Royal Malaysian Navy

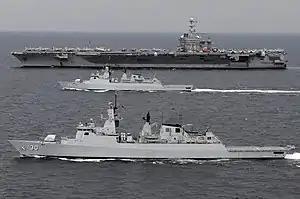
s and during a transit of the Andaman Sea.

The modernisation of the RMN began in the late 1980s. Four s were purchased from Italy. These compact ships were originally built for Iraq, but were not delivered due to international sanctions put in place against Iraq. A prominent addition to the fleet were two s. Based on the Yarrow F2000 design, the two 2,300-ton frigates are armed with Exocet MM40 II SSM and the Sea Wolf VLS point defence SAM system with accommodation for one Westland Super Lynx helicopter. Malaysia had planned to add new batch of "Lekiu" frigates but this was cancelled in August 2009. Complementing the two "Lekiu" frigates are two German-built "Kasturi"-class corvettes which were delivered in the early 1980s. Two Scorpène-class submarines were ordered by the RMN on 5 June 2002 under a €1.04 billion (about RM4.78 billion) contract to form the new submarine force. RMN also purchased six s and a batch of Littoral Mission Ships namely and "Ada"-class corvette to strengthen the fleet. In addition, the construction of new modern also will make the RMN as a formidable power in the region.